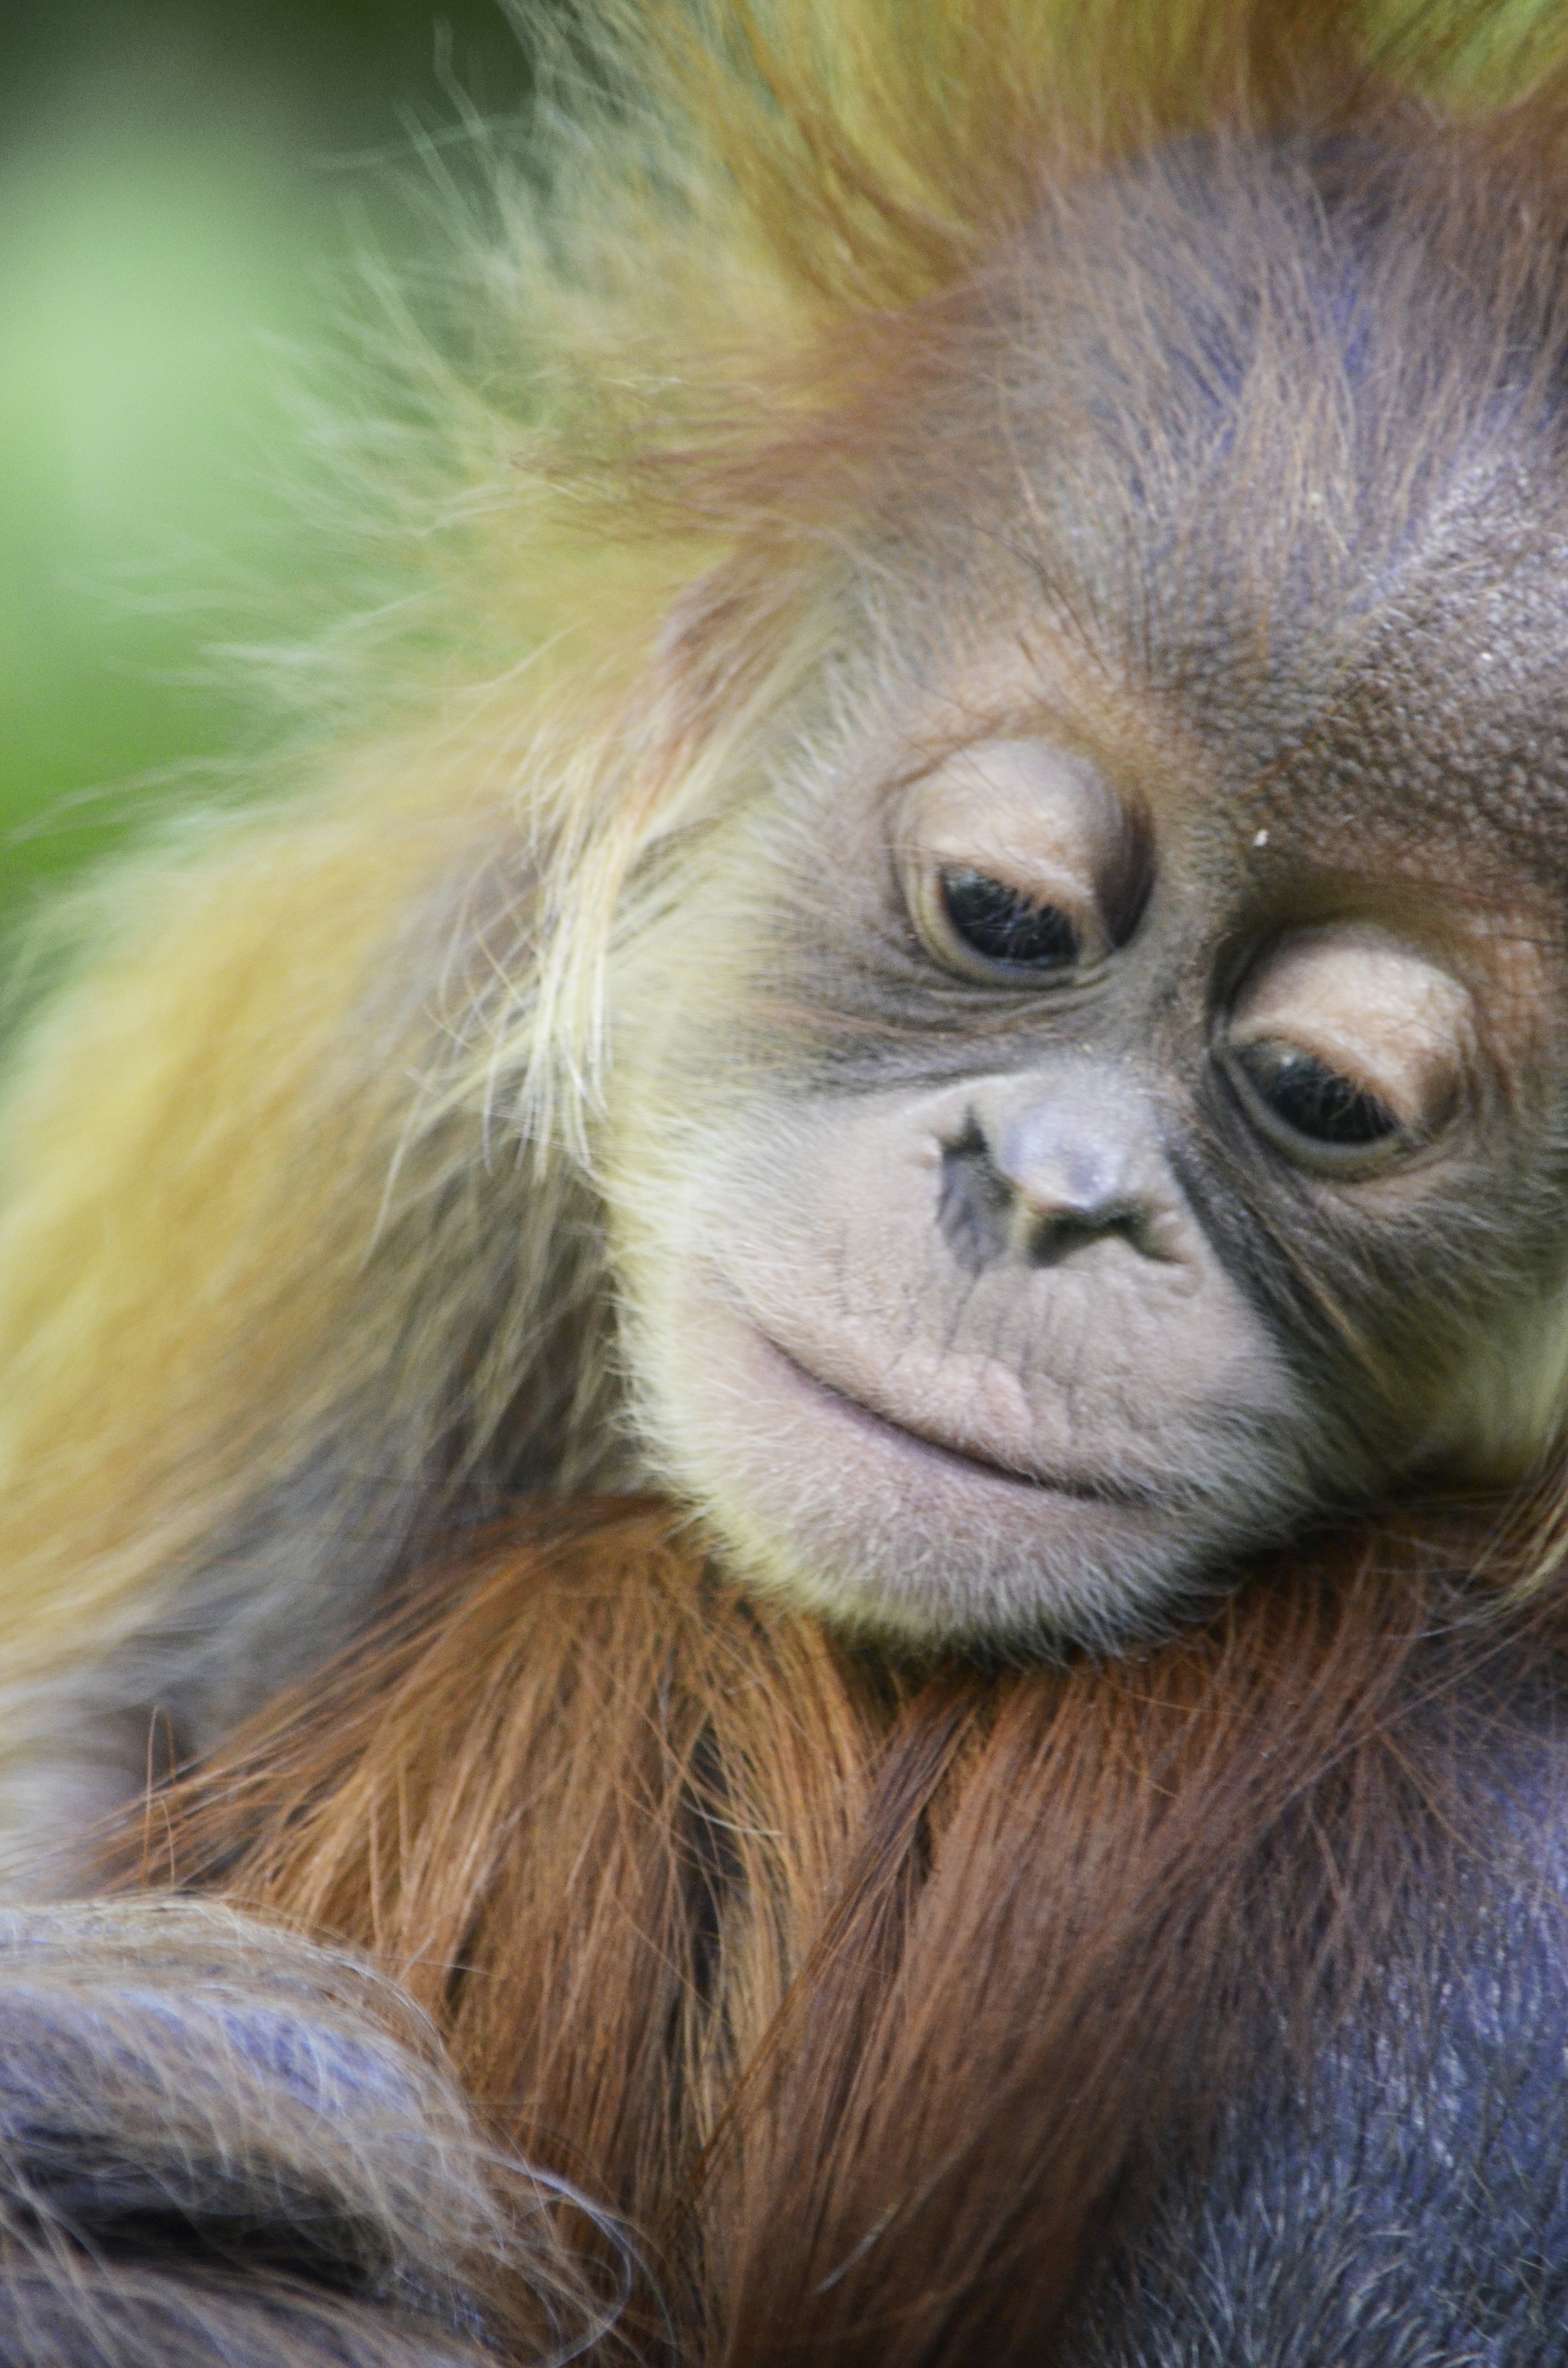
sweet, wildlife, fur, red, mammal, monkey, baby, fauna, primate, close up, ape, orangutan, vertebrate, funny, borneo, macaque, threatened, orang utan, ape baby, forest human, great ape, new world monkey